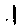
Label: 1